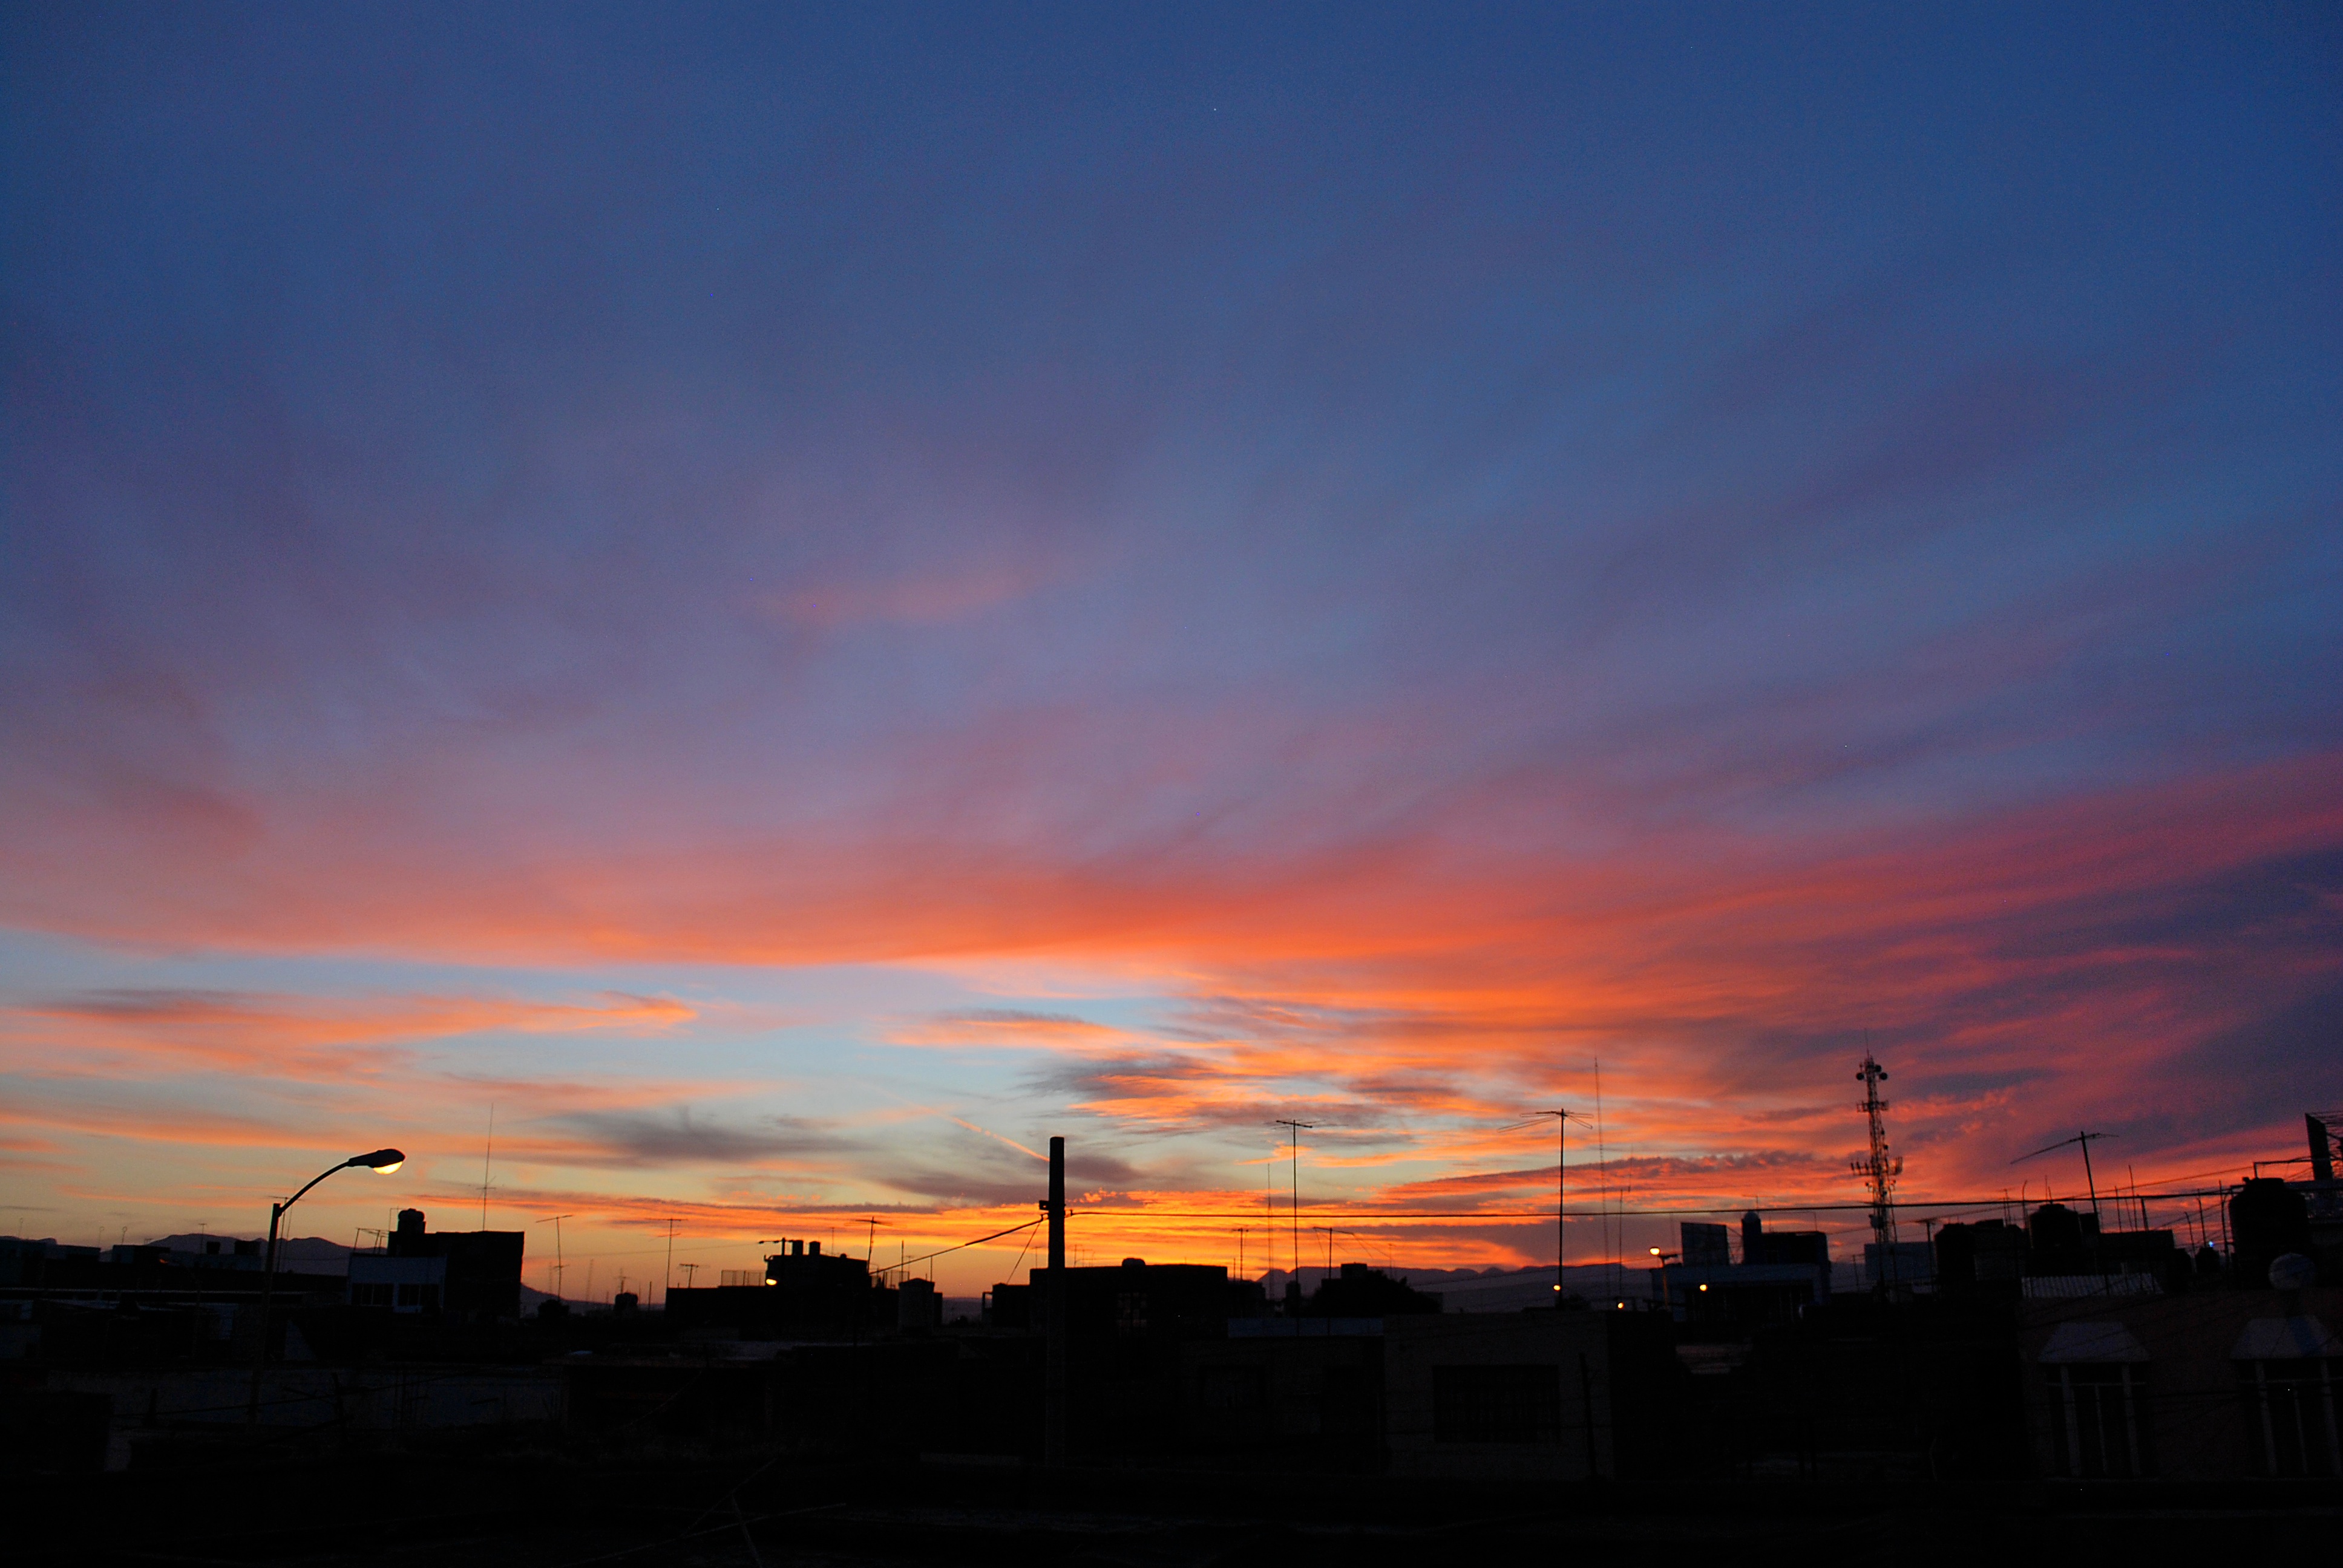
horizon, cloud, sky, sunrise, sunset, morning, dawn, atmosphere, dusk, evening, afterglow, red sky at morning